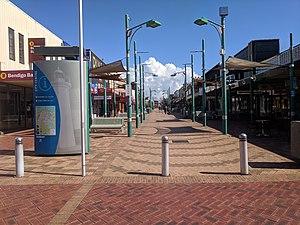
Devonport est une ville située au nord-ouest de la Tasmanie, en Australie. Devonport et Burnie, ville légèrement plus petite, sont les deux principales villes du nord-ouest de l'état. C'est le point d'embarquement de la Tasmanie pour Melbourne dans l'État de Victoria. Elle compte 22 315 habitants.